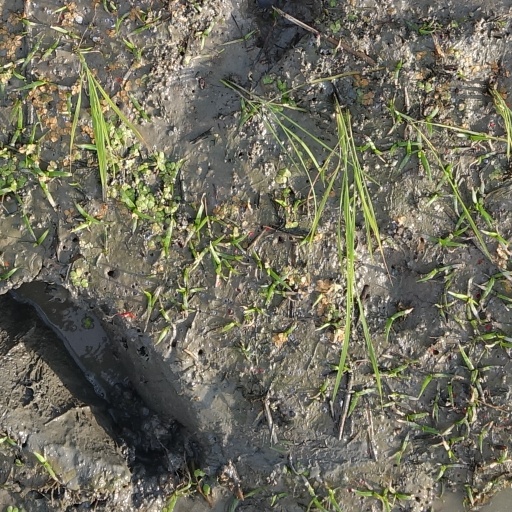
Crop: rice